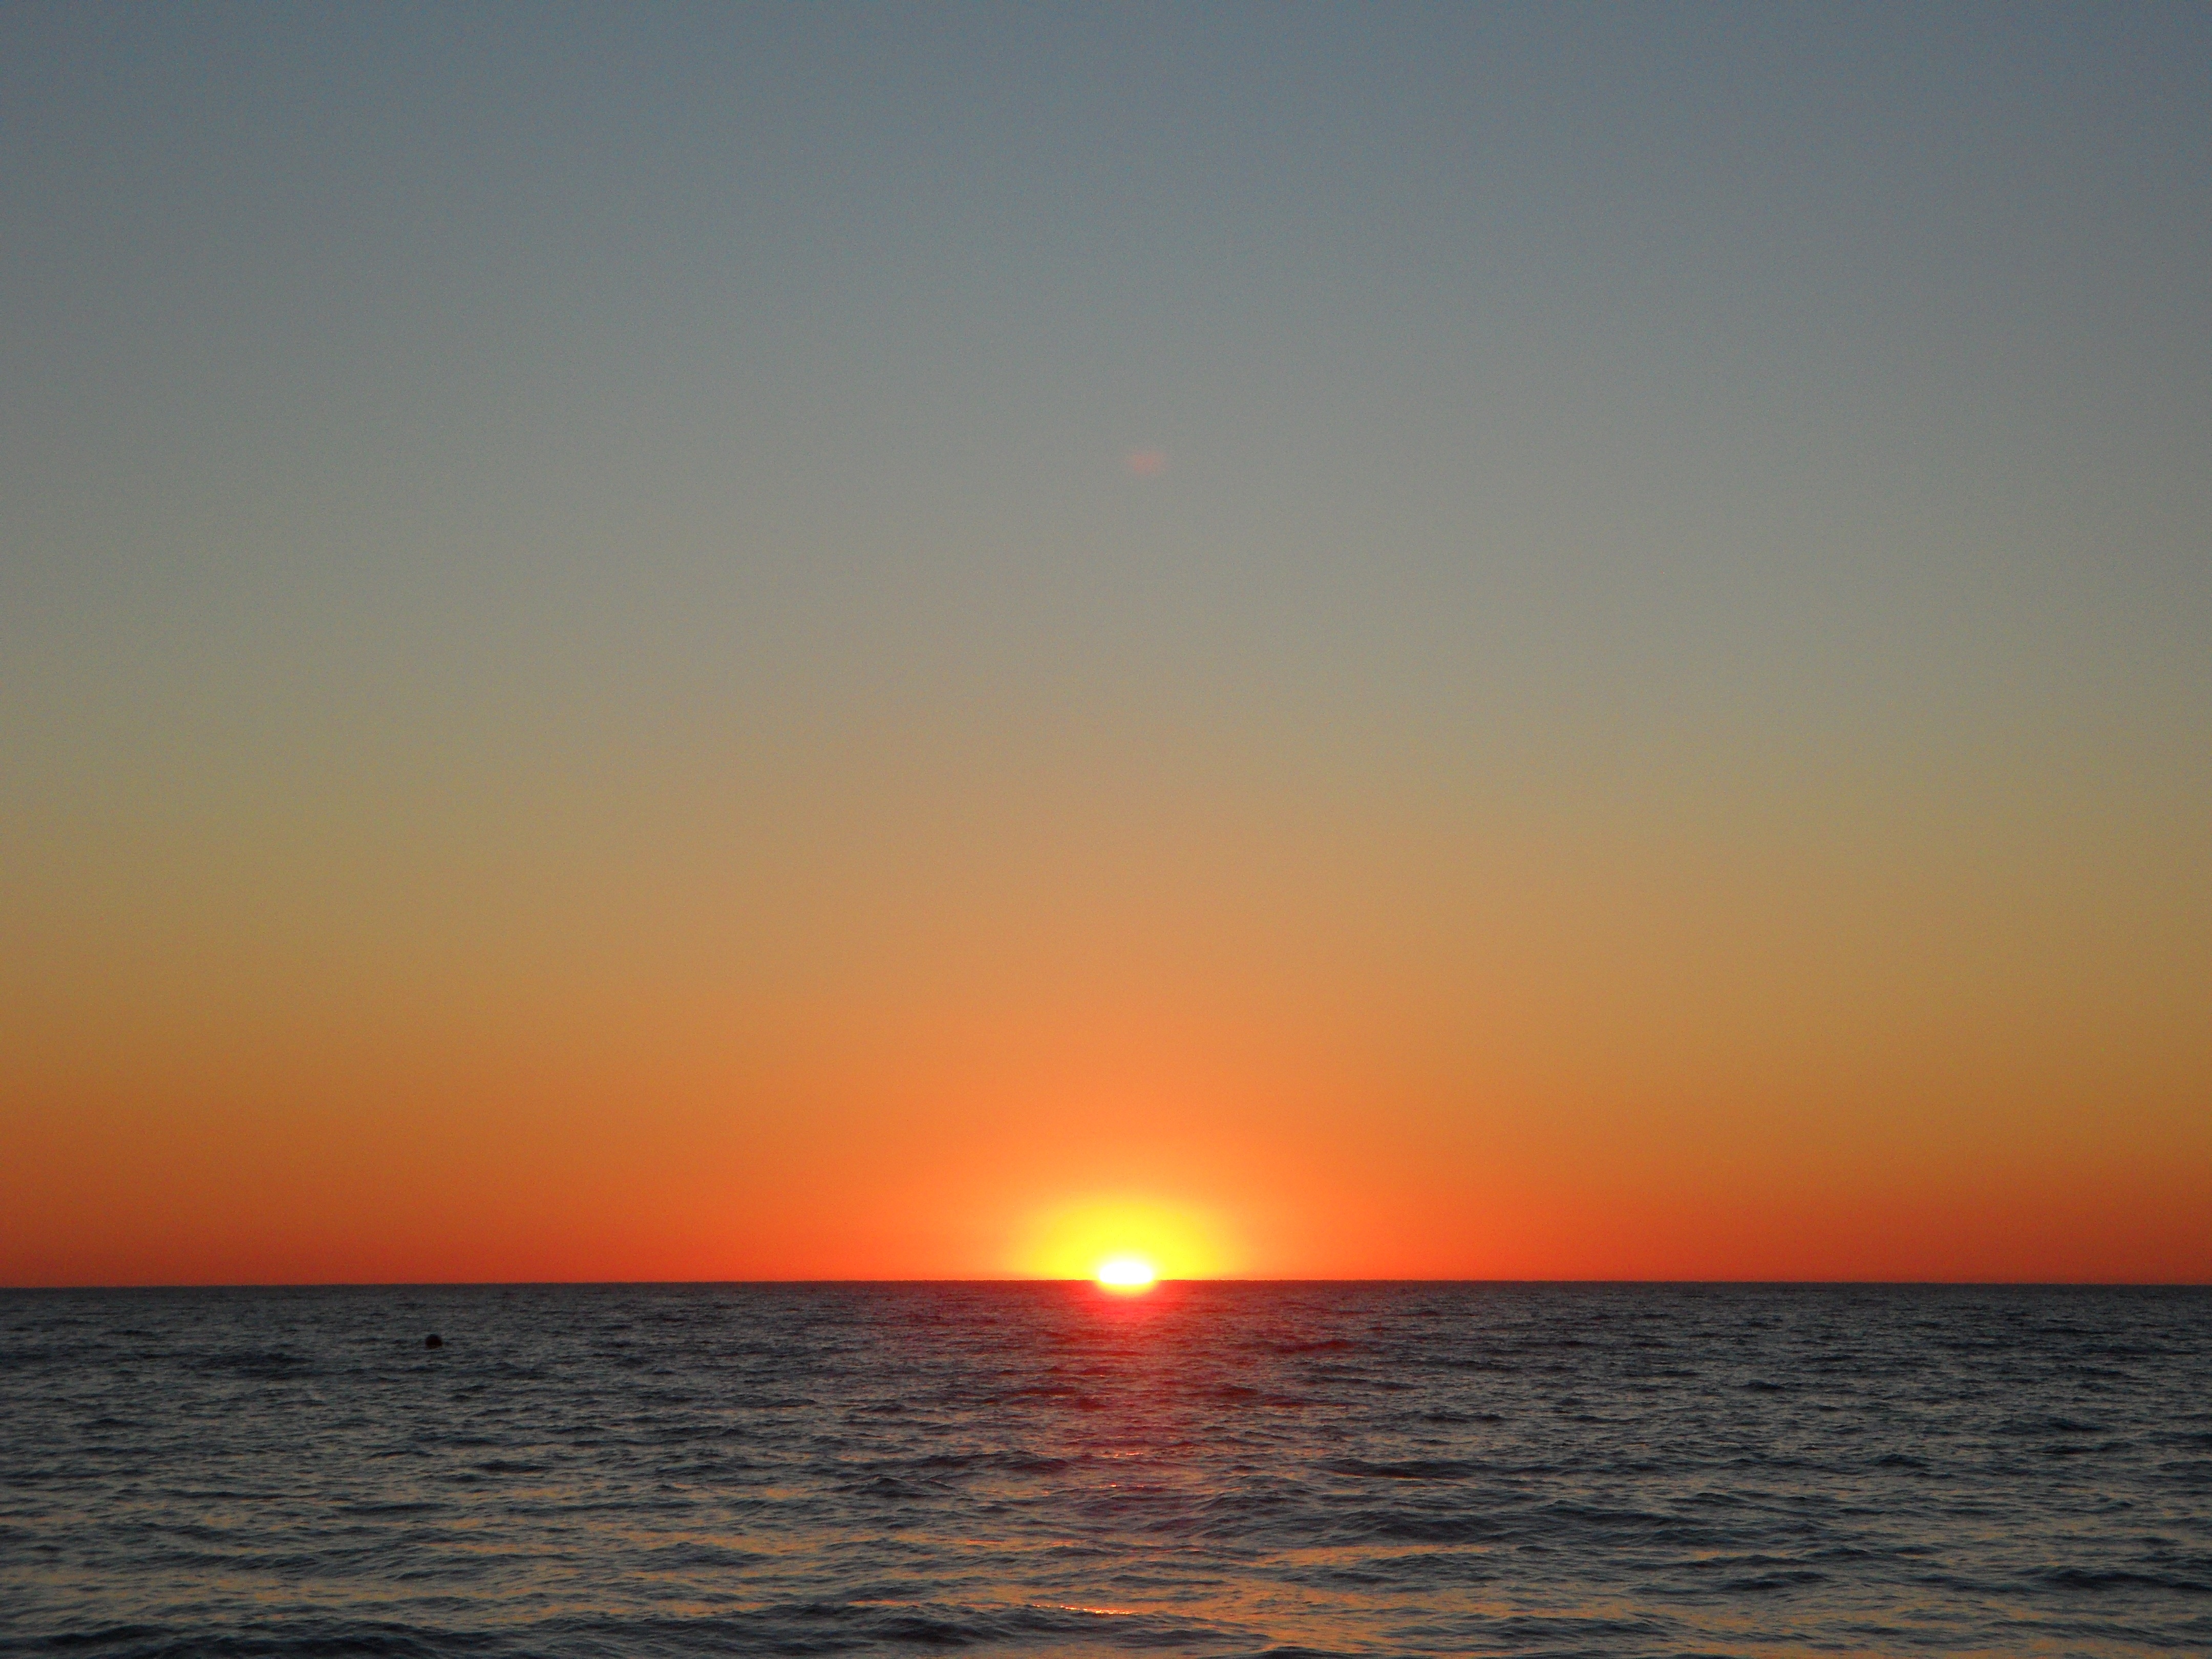
beach, sea, coast, water, ocean, horizon, light, sky, sun, sunrise, sunset, morning, wave, dawn, dusk, evening, mediterranean, abendstimmung, afterglow, evening sky, wind wave, red sky at morning